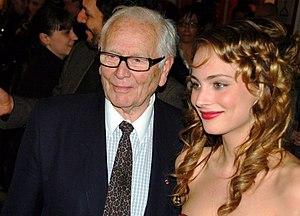
Nora Arnezeder et Pierre Cardin aux étoiles d'or du cinéma français.
Faubourg 36 est un film musical franco-germano-tchèque réalisé par Christophe Barratier et sorti en 2008.